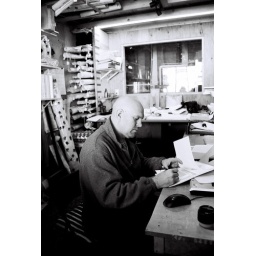
building a house in Scottsdale, AZNikon N80 28-70mm/f3.5-4.5Ilford Delta 100 B+W